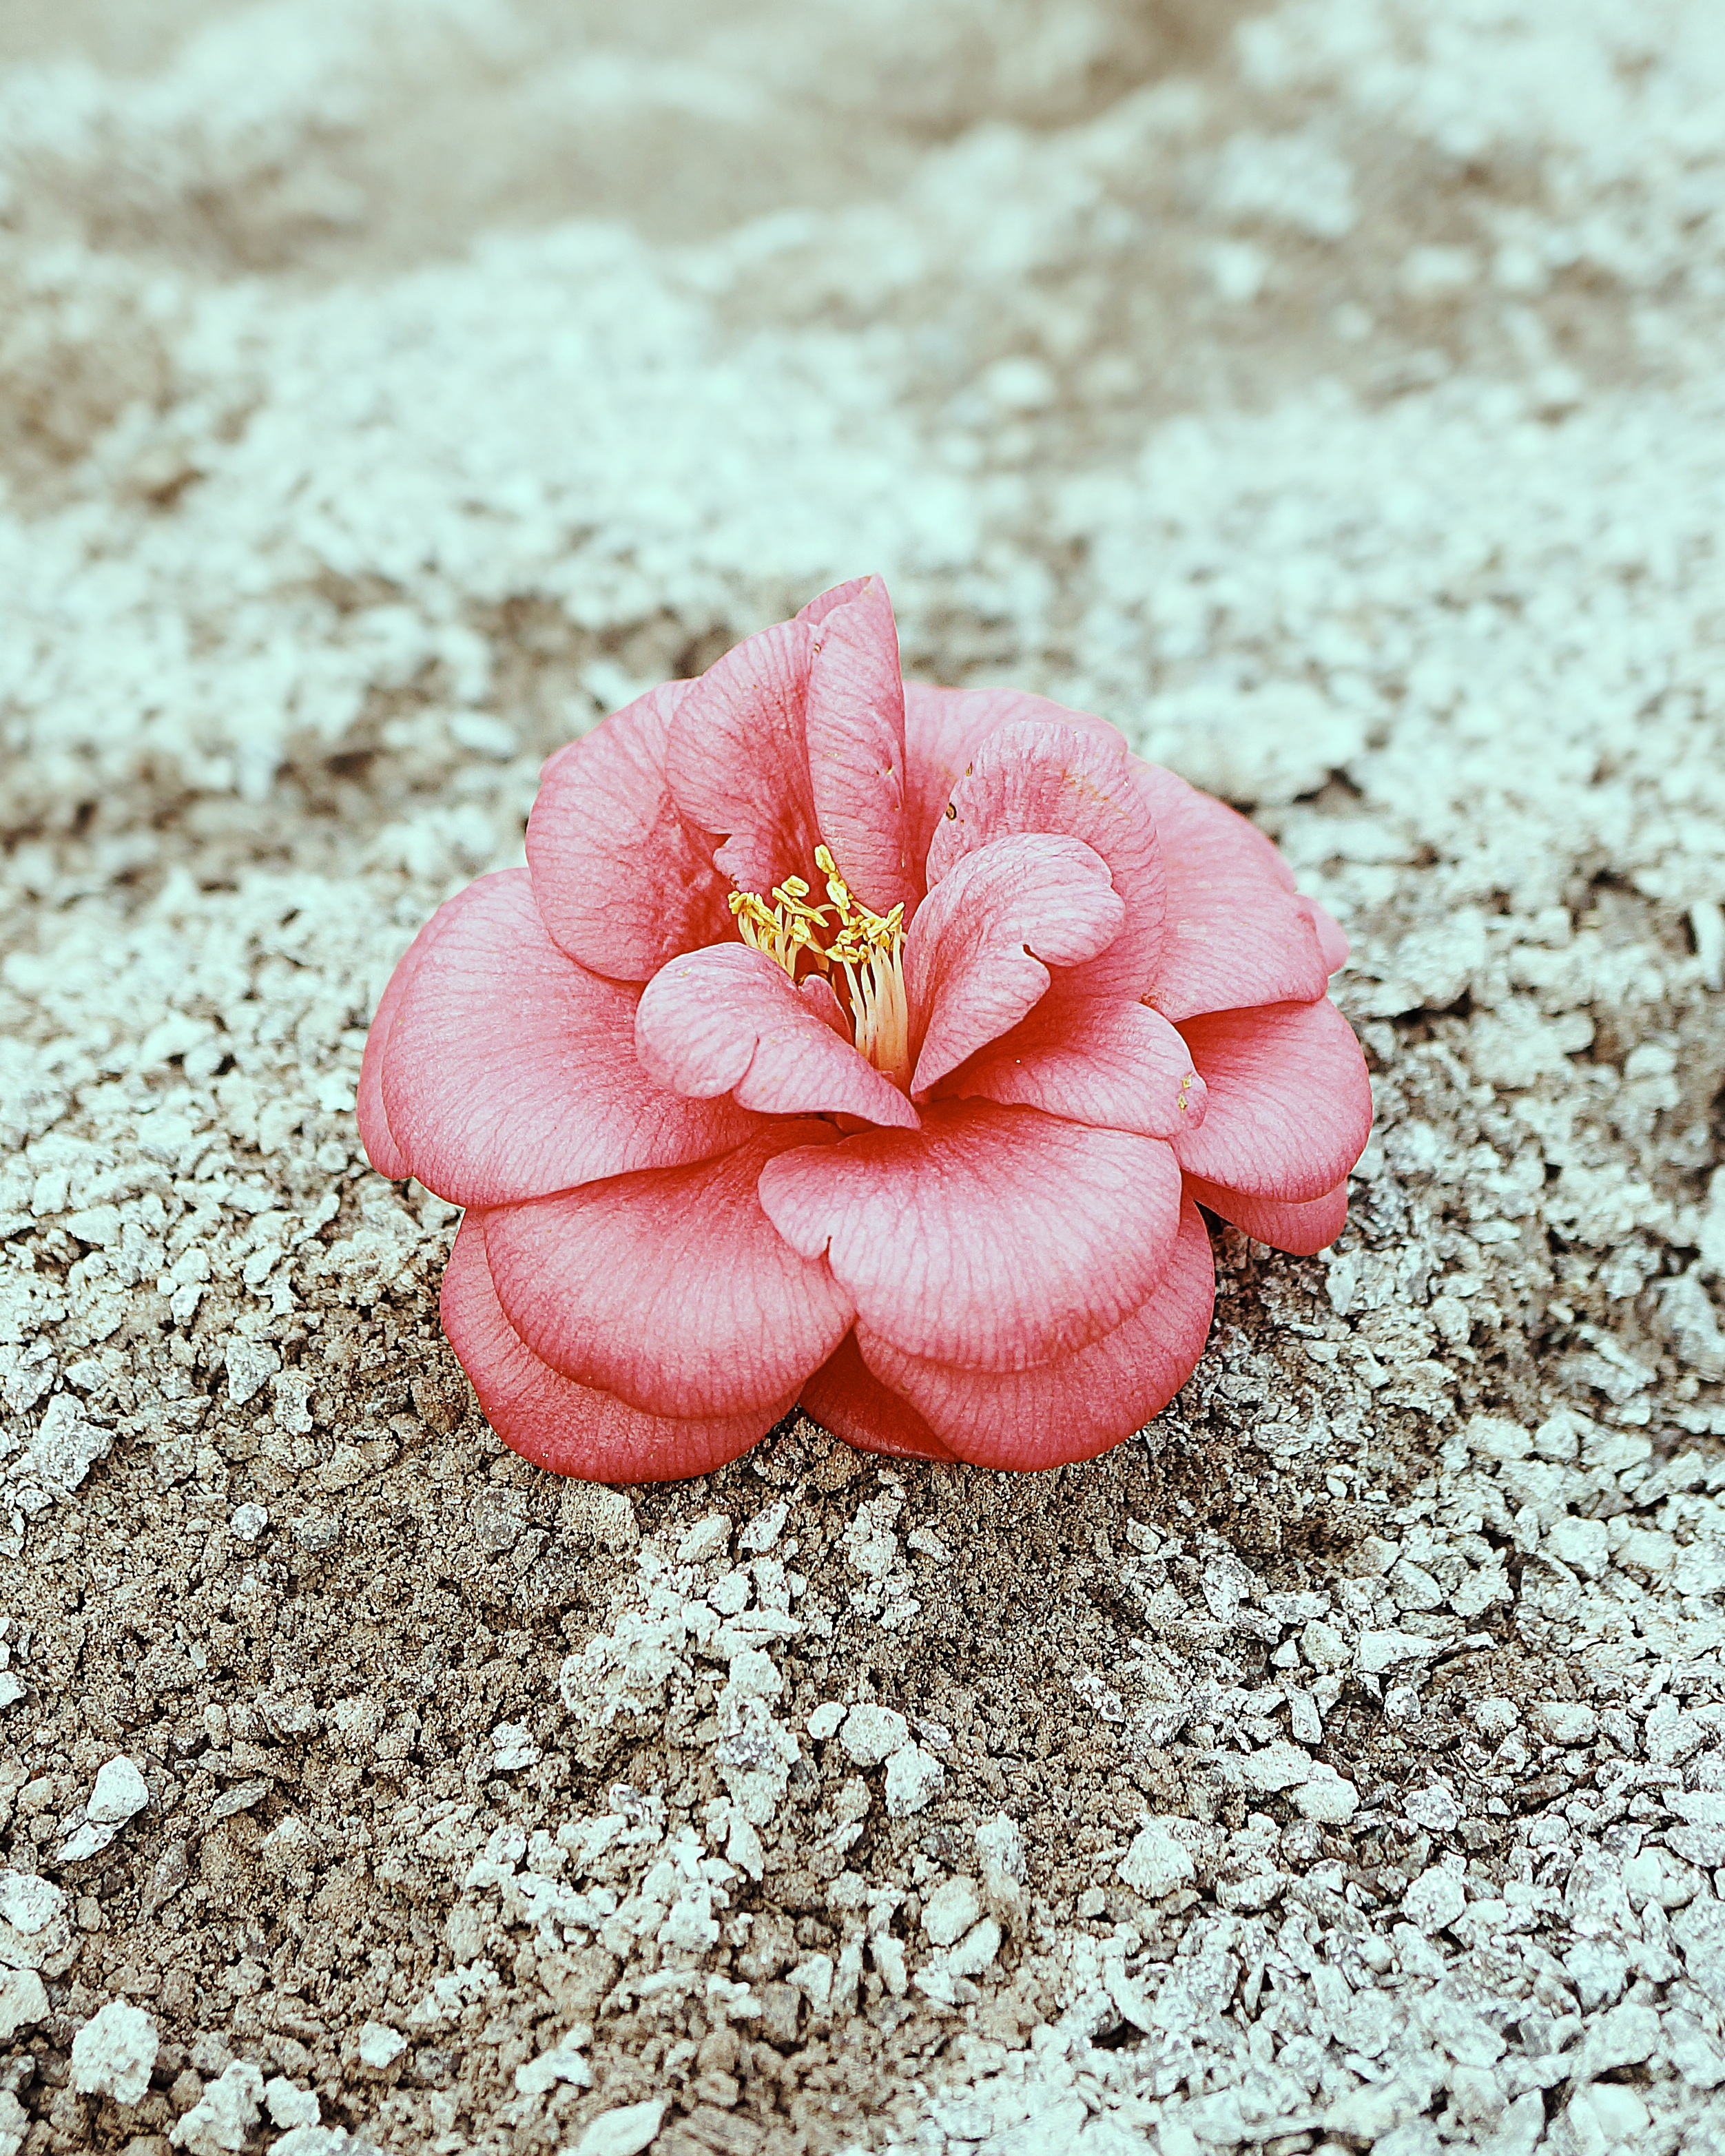
blossom, plant, leaf, flower, petal, red, pink, flora, close up, macro photography, flowering plant, land plant